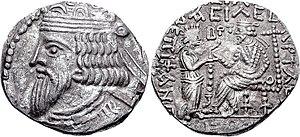
Artaban III, incorrectement appelé Artaban IV dans l'historiographie ancienne, est un roi des Parthes de la dynastie arsacide ayant régné d'environ 80 à 90 ap. J.-C.
Cette liste présente les dirigeants de la Perse et de l'Iran.